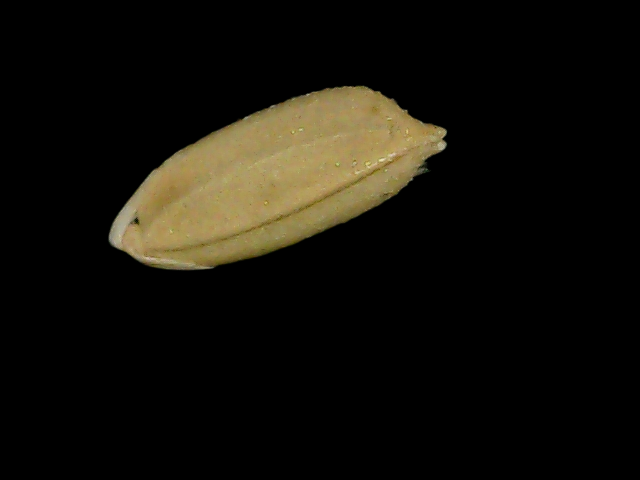
Rice variety: Bd76